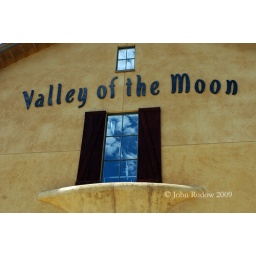
The extreme angle allowed me to capture the sky and clouds in the reflection off the windows.